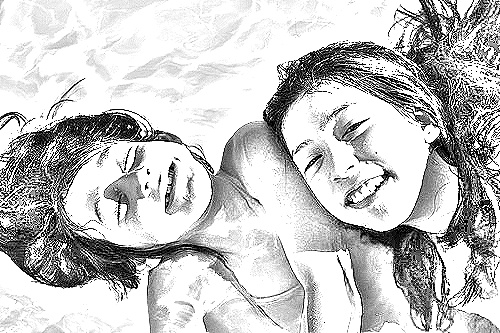
Portrait style: Sketch Portrait